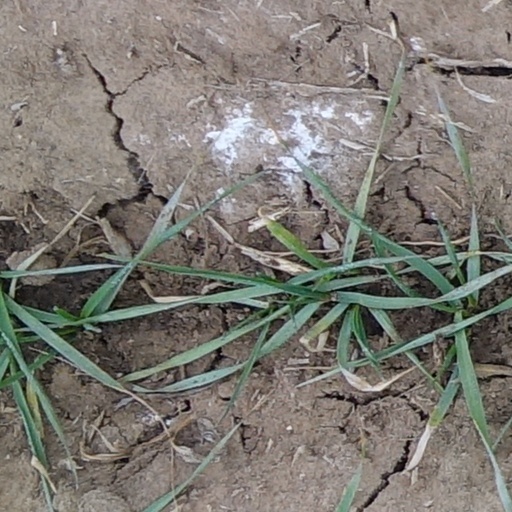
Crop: wheat